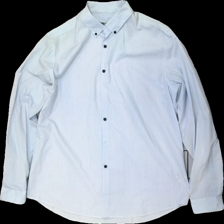
View: front
Type: Shirt
Category: Men
Brand: Not in the list
Brand text on label: topman
Colors: White, Blue
Material: 76% polyester 24% cotton
Pattern: Striped
Cut: Regular
Size: XL
Season: All
Damage location: bottom center
Damage 2 location: top right
Damage 3 location: middle center
Price range: 50-100
Recommended usage: Reuse
Description: randig skjorta